Eric Holder

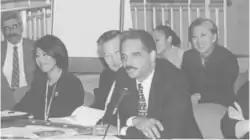
Holder opening an Interagency Working Group meeting of the White House Initiative on Asian Americans hosted by the Department of Justice on October 18, 2000.

In 1997, after the retirement of Jamie Gorelick, Clinton nominated Holder to be the Deputy Attorney General under Janet Reno. Holder was confirmed several months later in the Senate by a unanimous vote. During his confirmation hearing, Holder's opposition to the death penalty was questioned, but he pledged his intention to cooperate with the current laws and Reno, saying, "I am not a proponent of the death penalty, but I will enforce the law as this Congress gives it to us." Holder was the first African American to serve in that position.